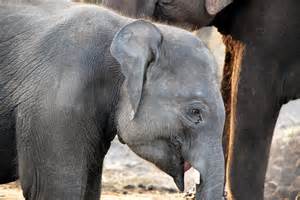
Label: elephant